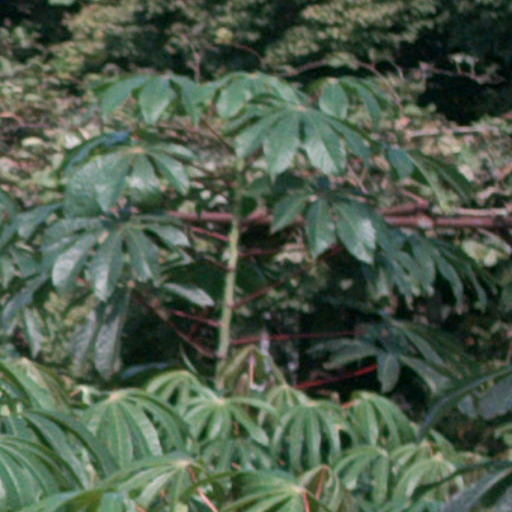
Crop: cassava